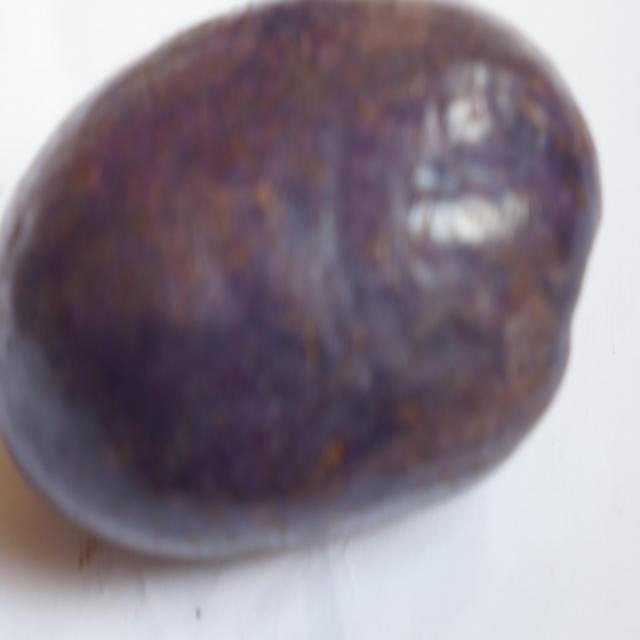
Plum grade: unaffected